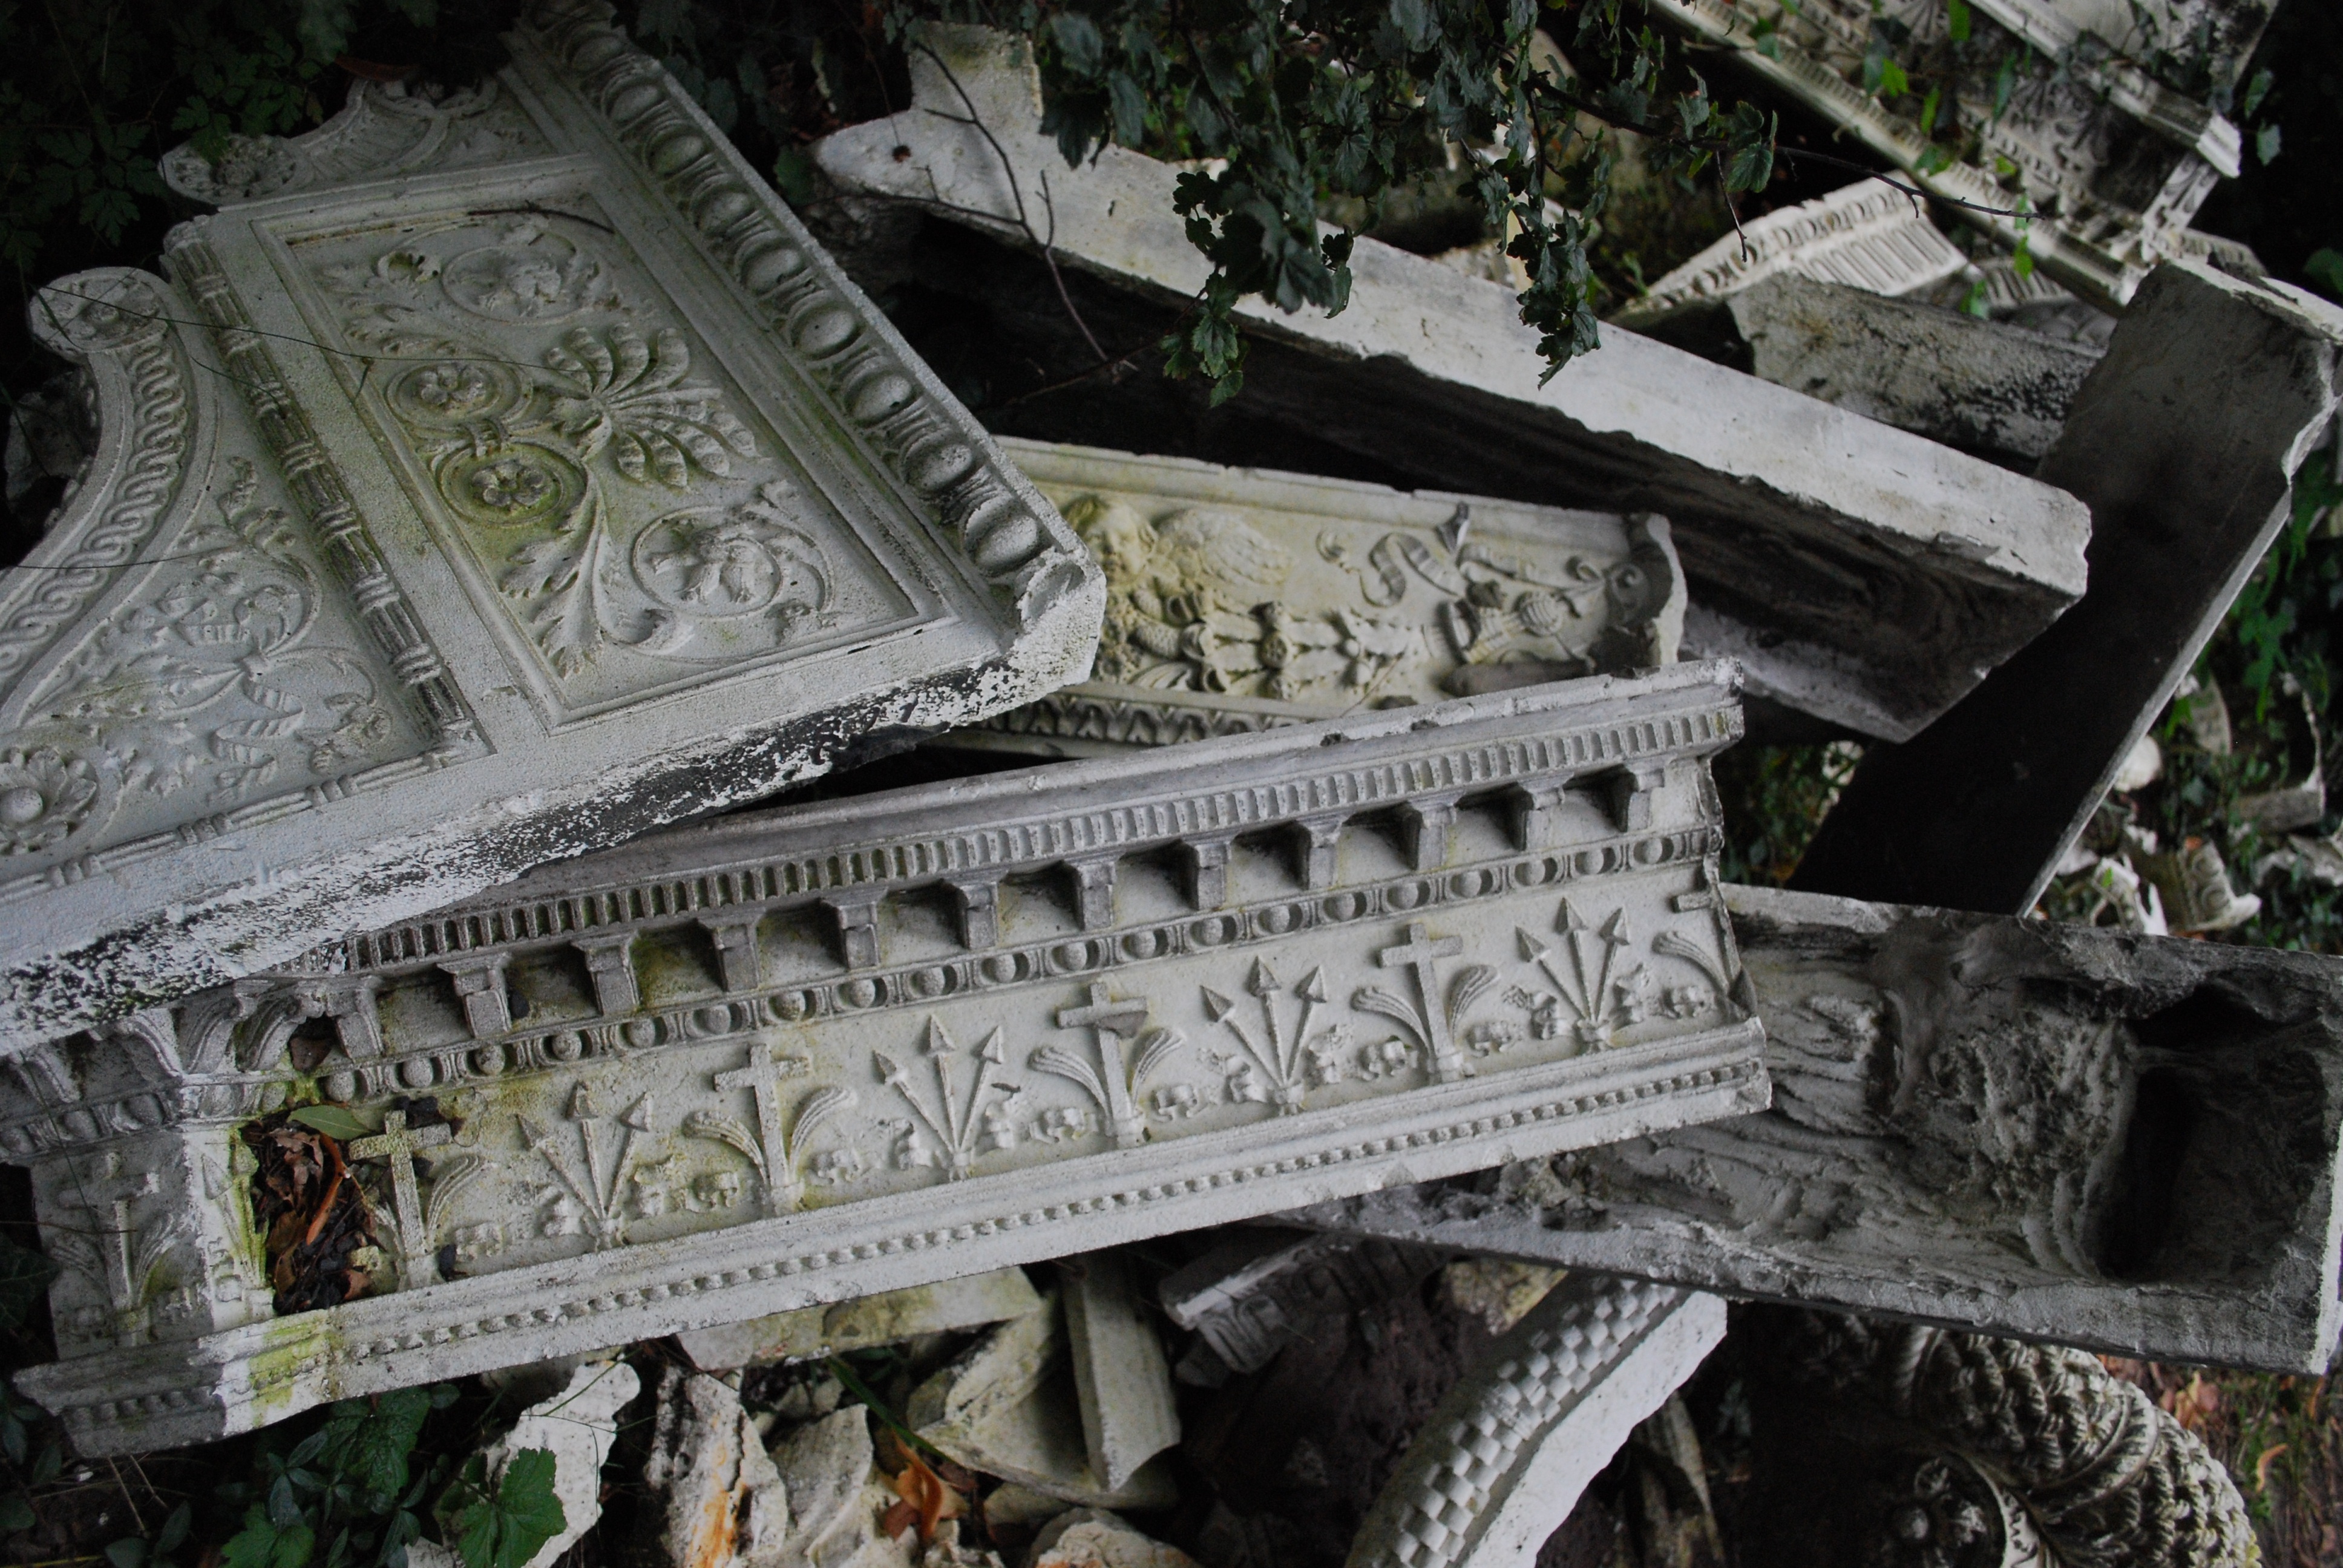
old, monument, cross, cemetery, destroyed, grave, memorial, vandalism, shrine, grave stones, old cemetery